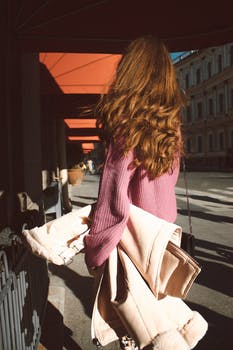
Label: No Watermark